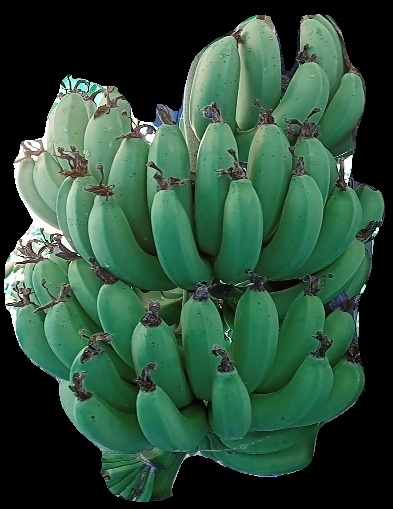
Variety: pachbale
Grade: grade1